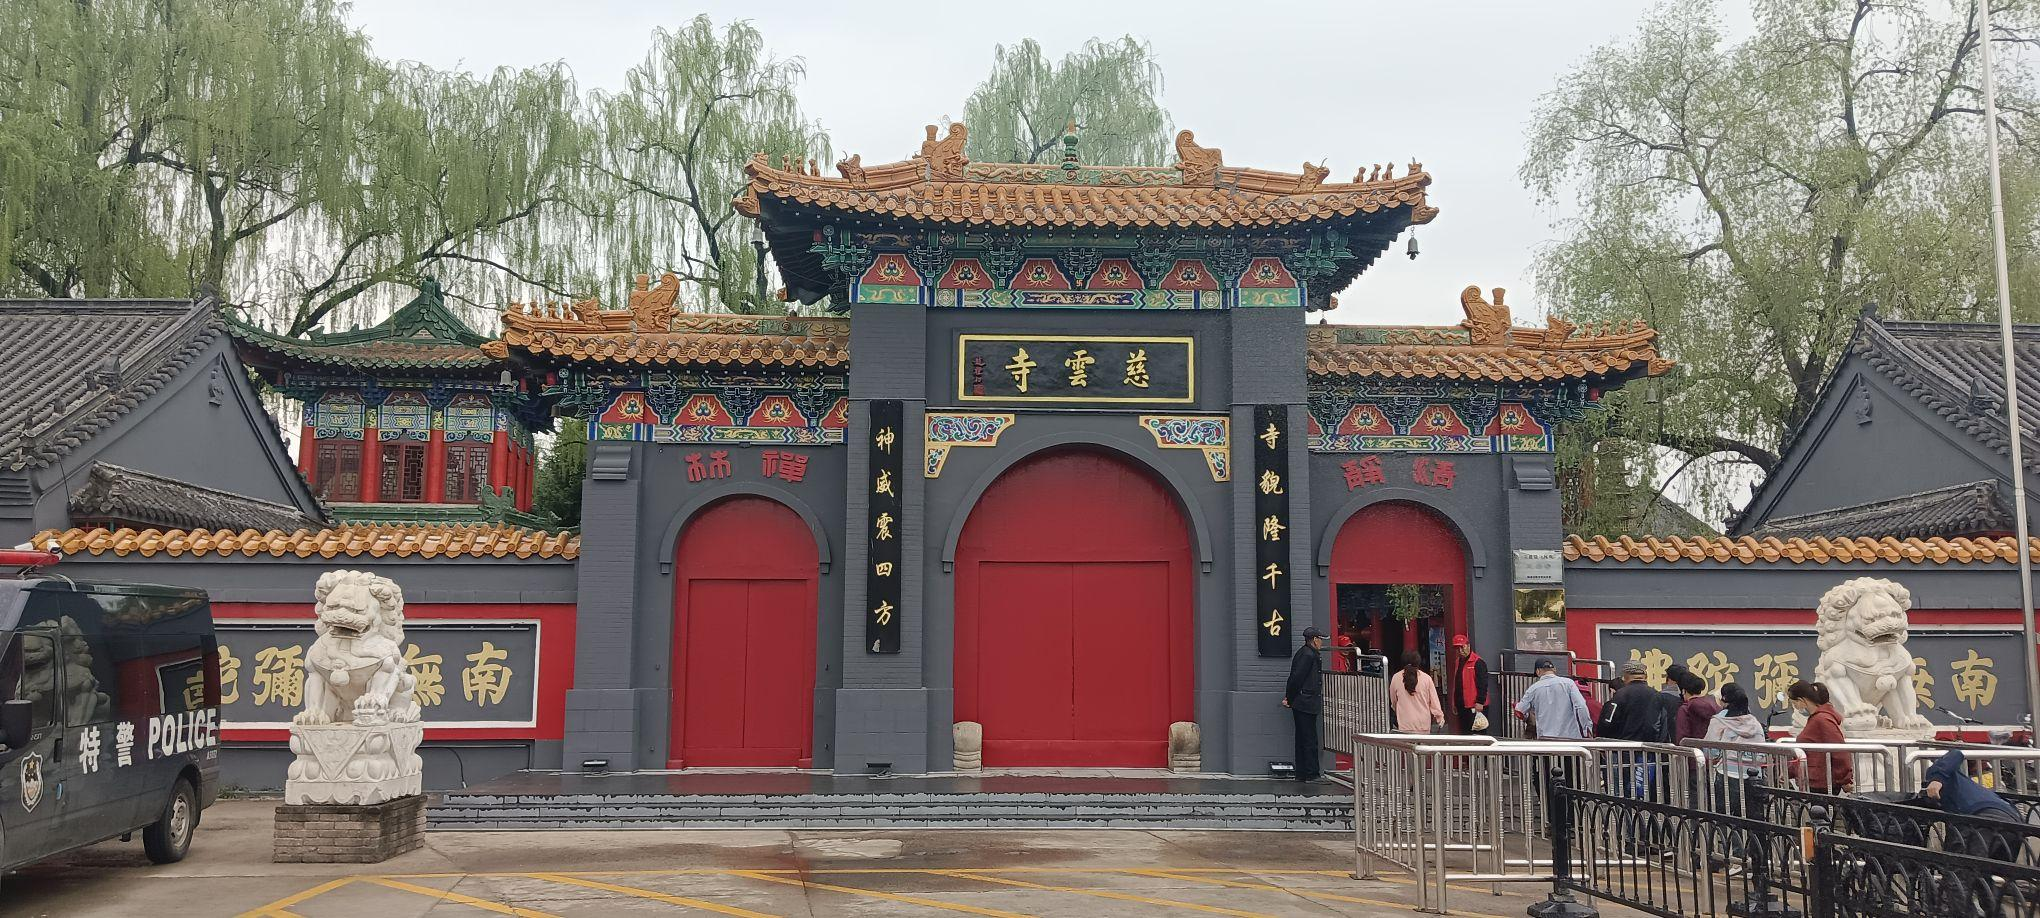
地标名称：慈云寺
所在城市：哈尔滨市·依兰县